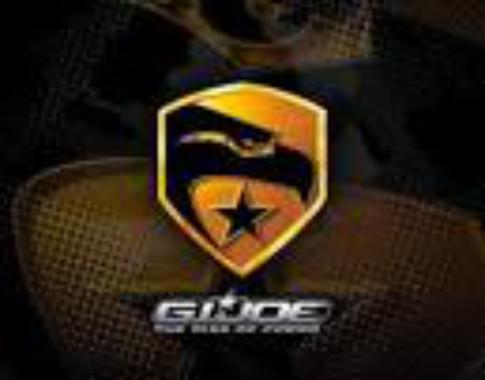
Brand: g.i. joe
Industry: Leisure